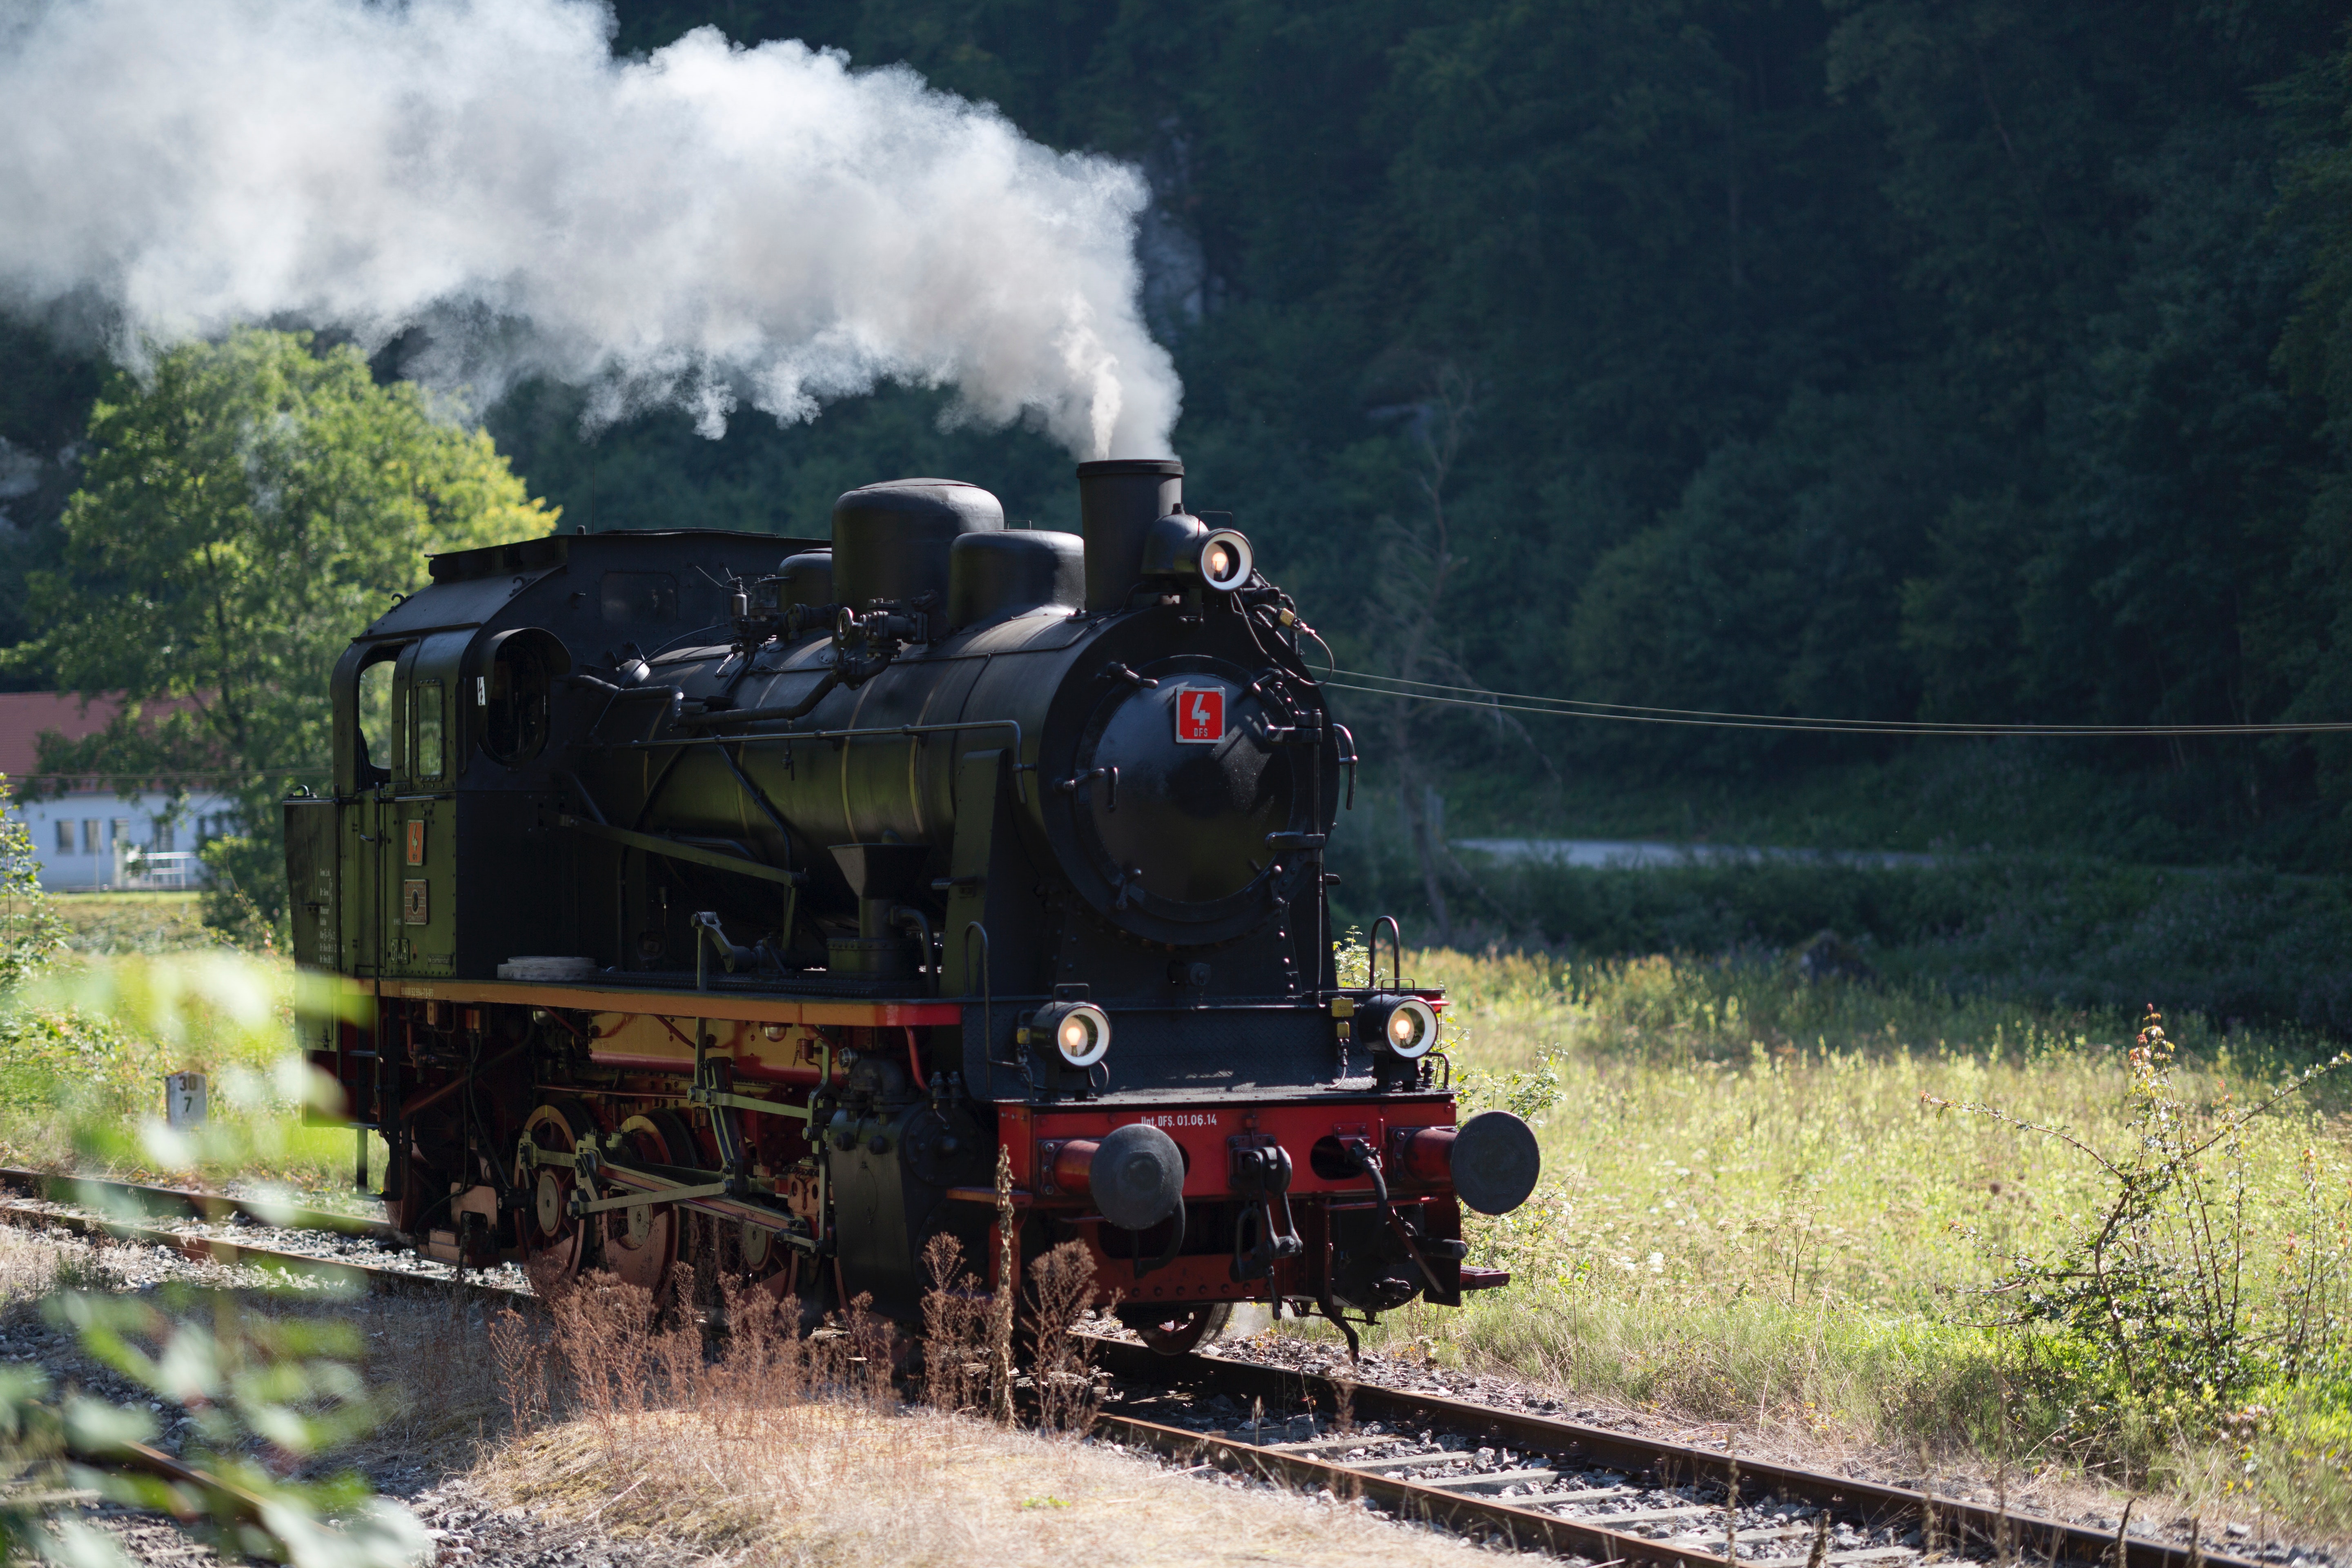
transport, locomotive, steam engine, train, railway, mode of transport, vehicle, track, steam, rolling stock, rolling, auto part, automotive engine part, engine, rural area, sky, railroad car, tree, wheel, smoke, thoroughfare